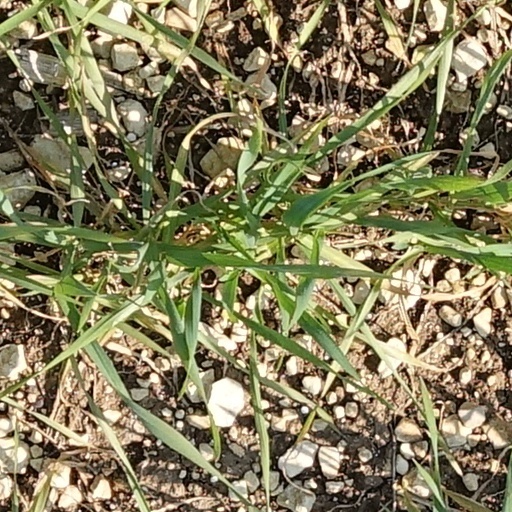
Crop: wheat